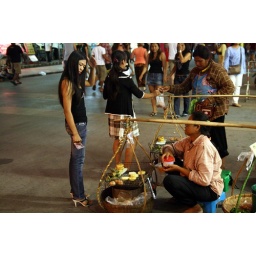
thai girl buying food in patong beach